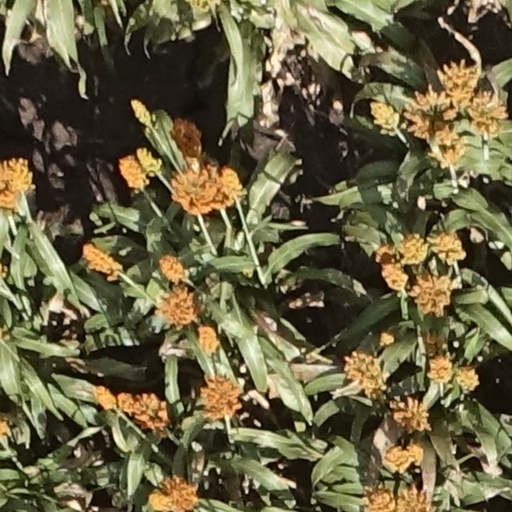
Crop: sorghum